Impact of the COVID-19 pandemic on the restaurant industry in the United States

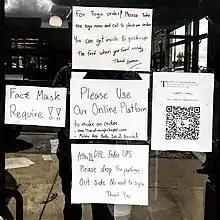
Signs on a Thai Restaurant in Crofton MD

The COVID-19 pandemic impacted the United States restaurant industry via government closures, resulting in layoffs of workers and loss of income for restaurants and owners and threatening the survival of independent restaurants as a category. After the closings ended, restaurants continued to face staffing challenges.